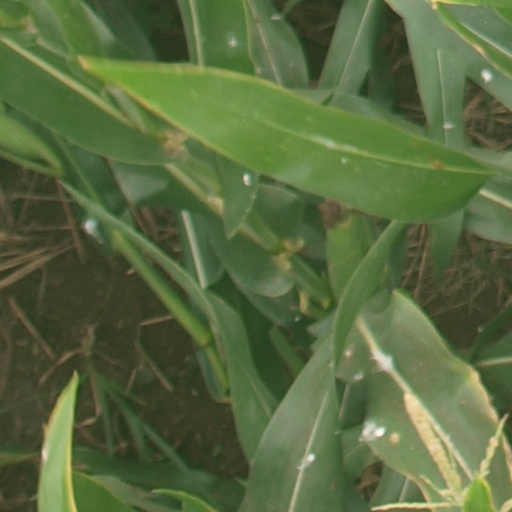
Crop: maize; corn